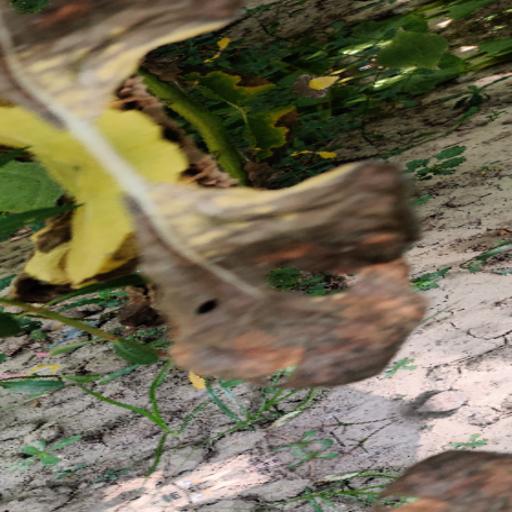
Label: Leaf_scars